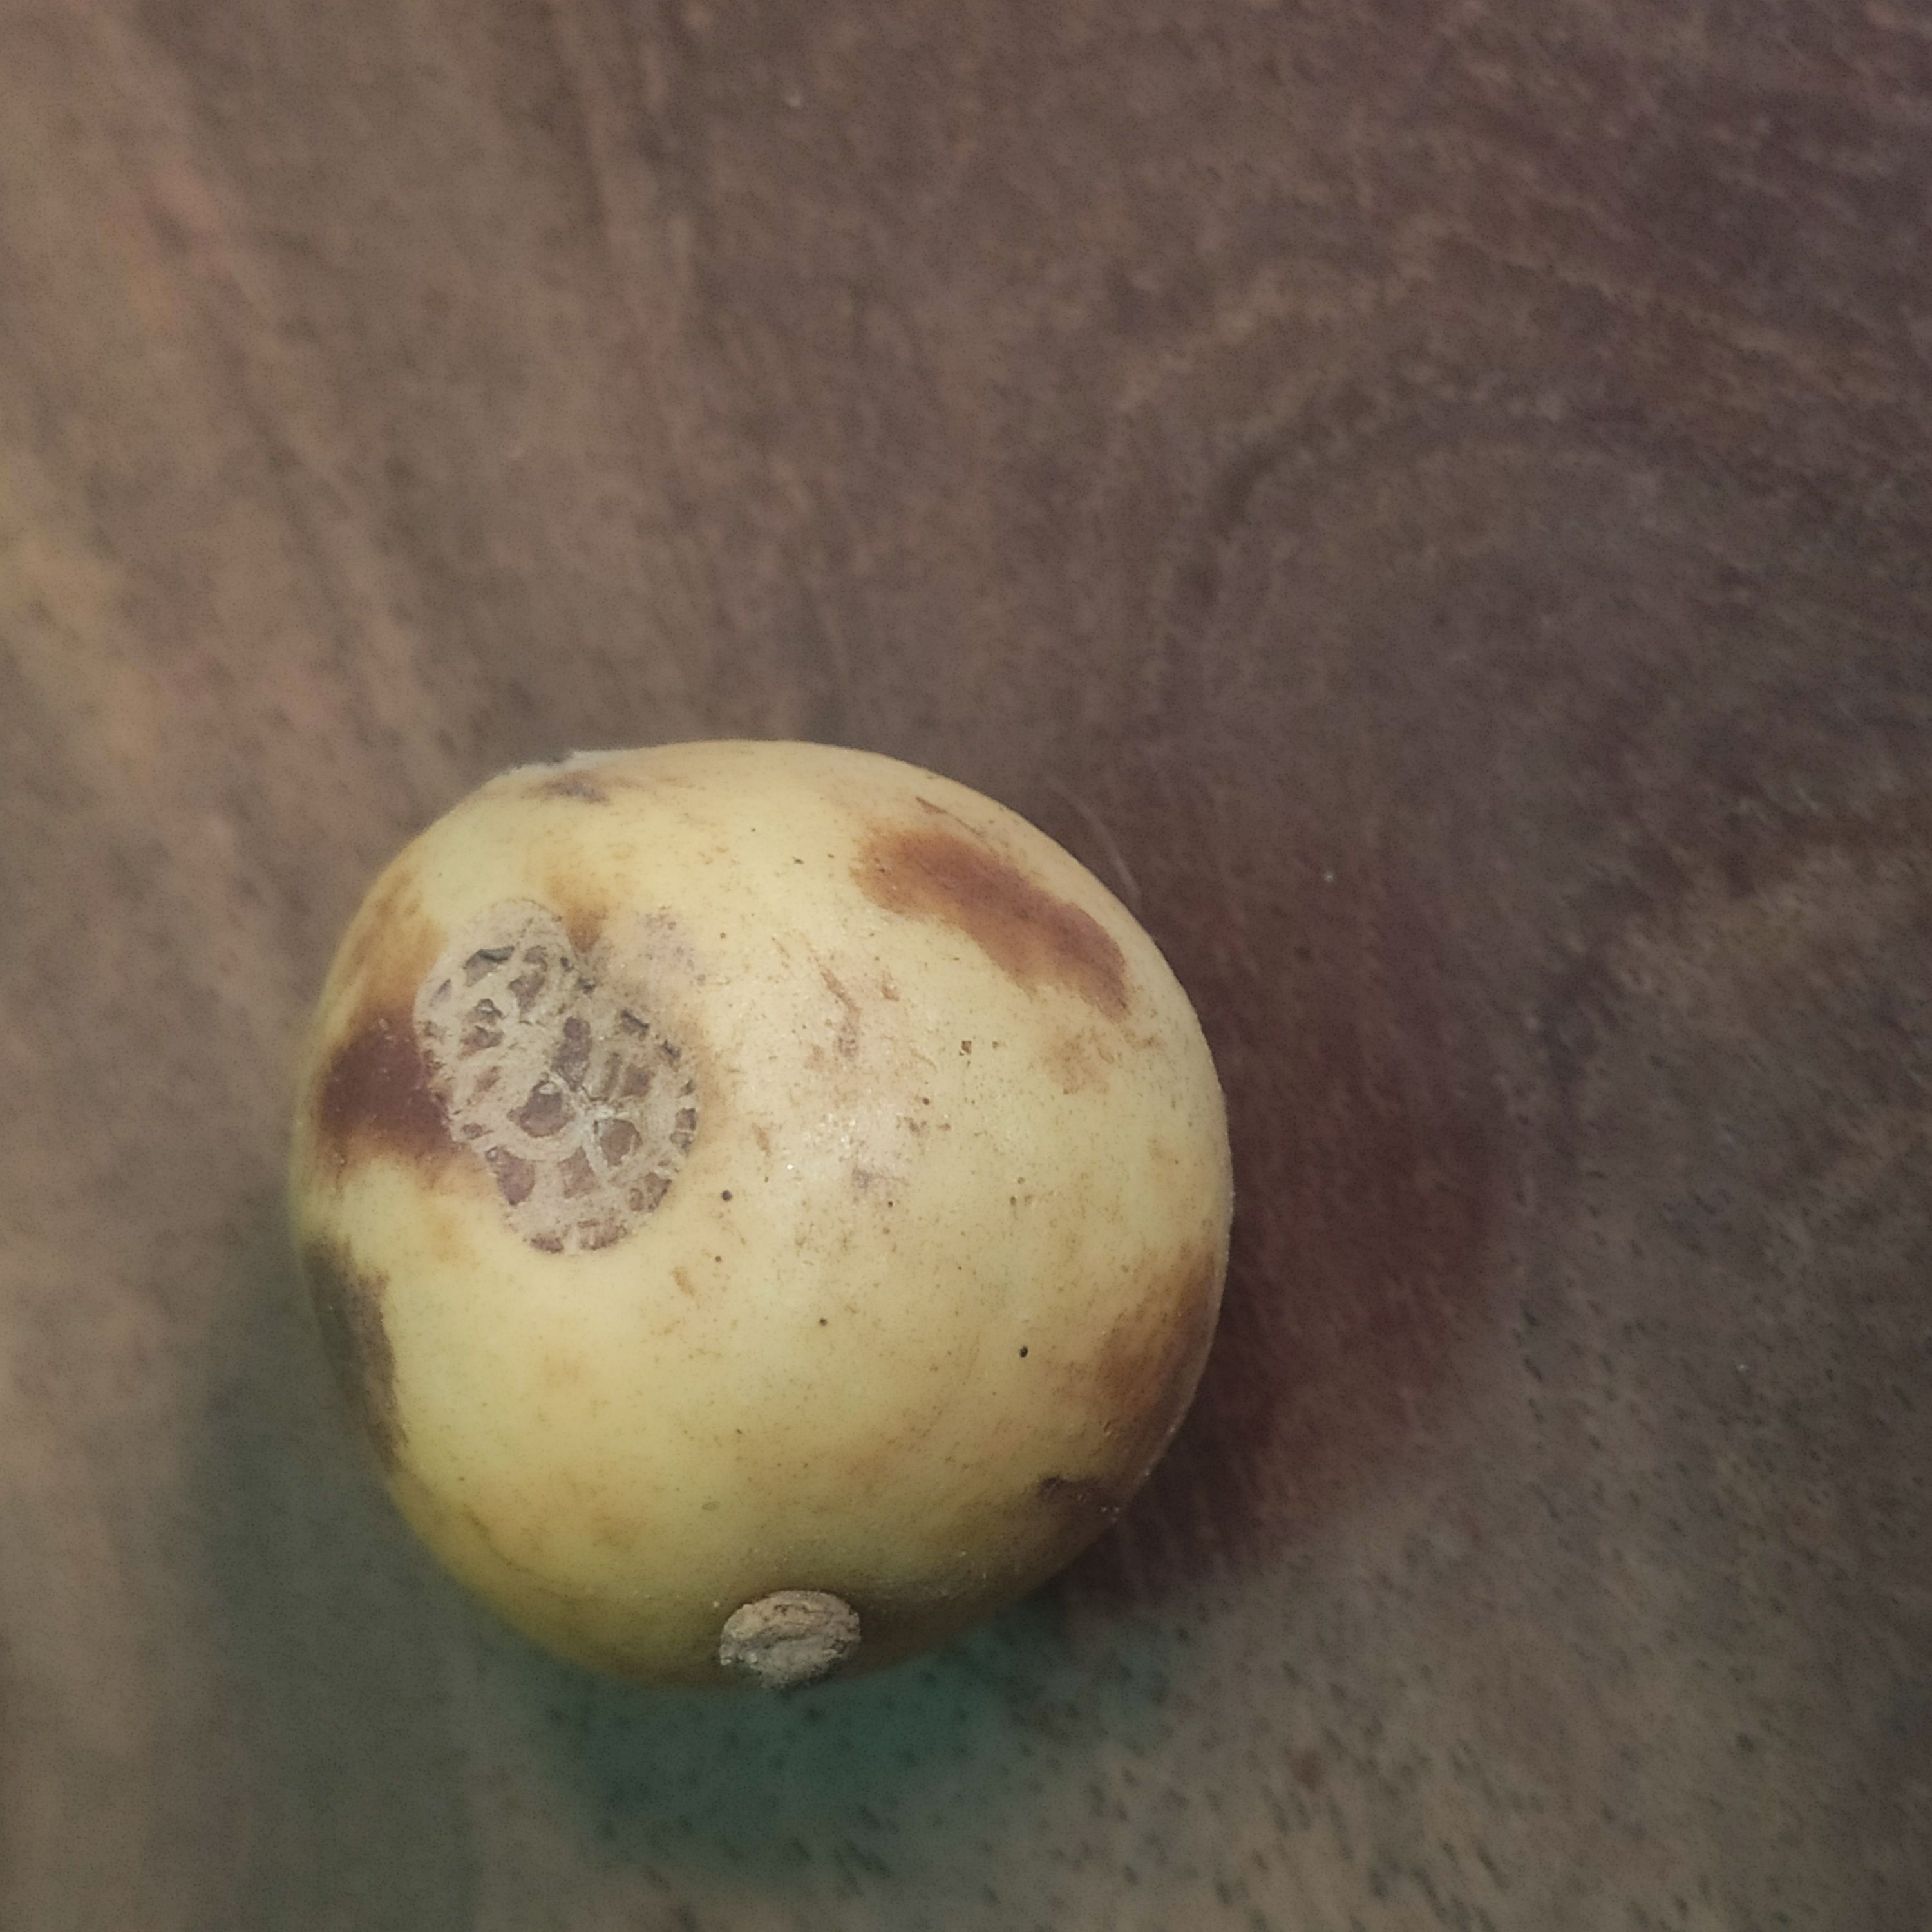
Fruit: burmese-grape
Grade: 2nd-grade